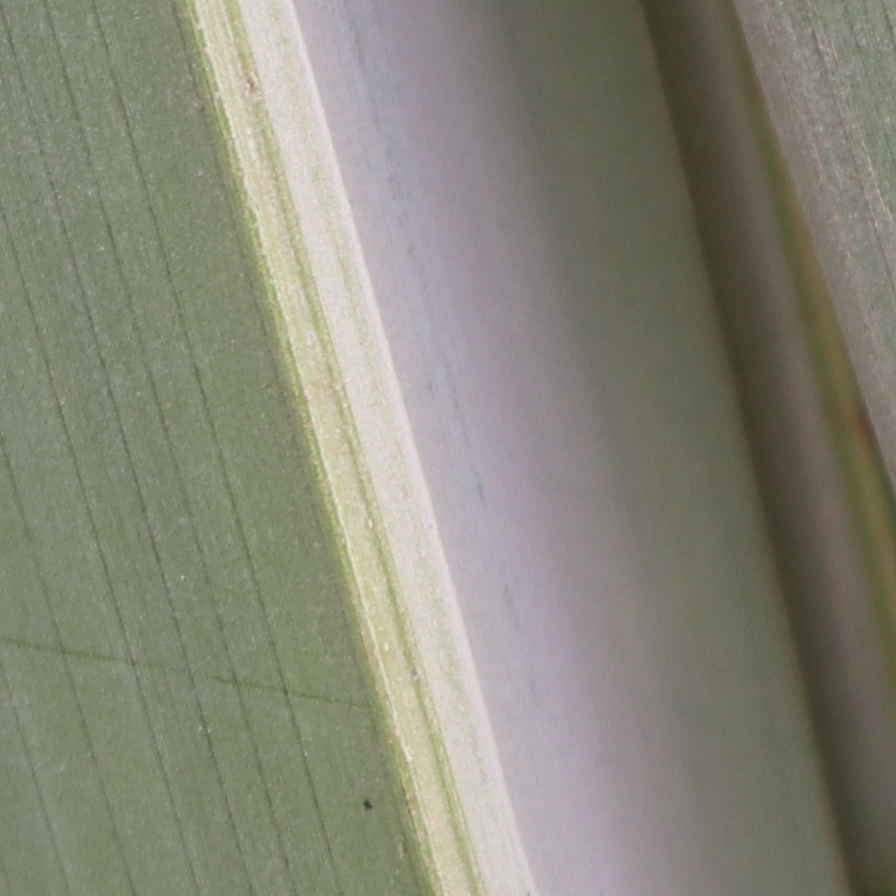
Label: Healthy